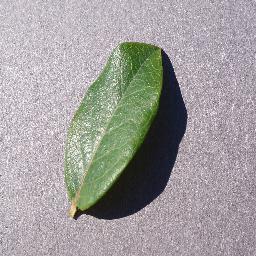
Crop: blueberry
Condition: healthy